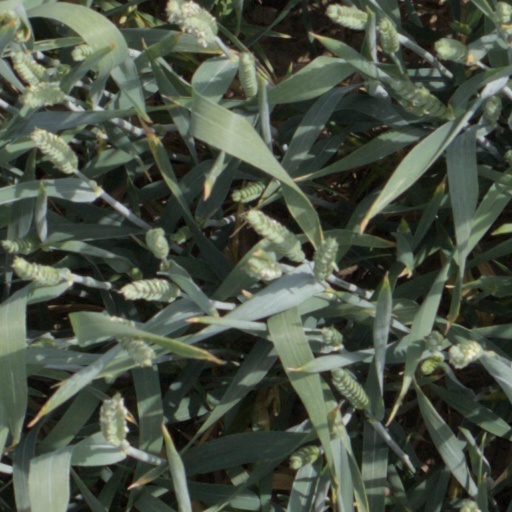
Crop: wheat